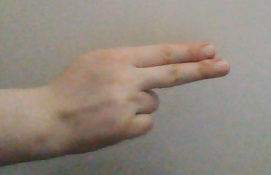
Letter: ain